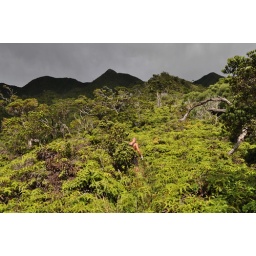
Mark Pintaure wielding a machete on a mission to clear a bike trail high in the mountains.